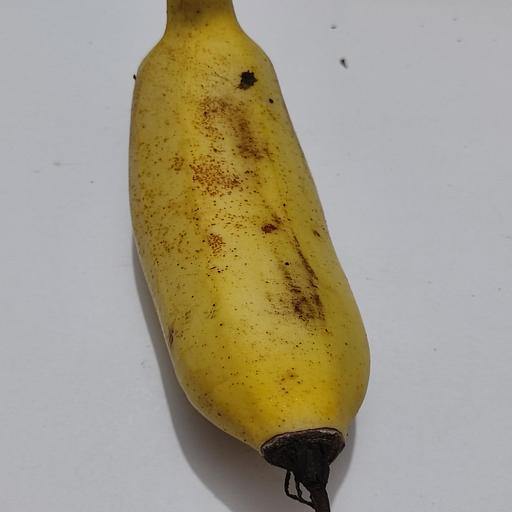
Crop type: Banana